Nanogenerator

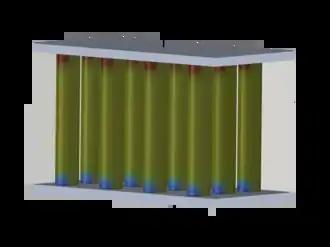

NEG is a 3-dimensional configuration consisting of three main parts: the metal plate electrodes, the vertically grown piezoelectric nanostructure, and the polymer matrix, which fills in between the piezoelectric nanostructure. NEG was introduced by Momeni et al. A fabric-like geometrical configuration has been suggested where a piezoelectric nanowire is grown vertically on the two microfibers in their radial direction, and they are twined to form a nanogenerator. One of the microfibers is coated with the metal to form a Schottky contact, serving as the counter electrode for VINGs.